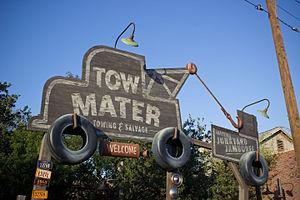
Martin est un personnage de fiction, apparaissant dans le film Cars et ses suites. Il est également le héros des jeux vidéo dérivés du film, comme Cars : Quatre Roues ou Cars : La Coupe internationale de Martin. Martin est une dépanneuse, inspiré par un véhicule de 1951 d'International Harvester. Il interprété dans la version originale par Larry the Cable Guy et dans la version française par Michel Fortin puis Gilles Lellouche dans Cars 2 et Cars 3 et Jean-Pierre Gernez dans la série Cars Toon. La version québécoise est assurée par Manuel Tadros.